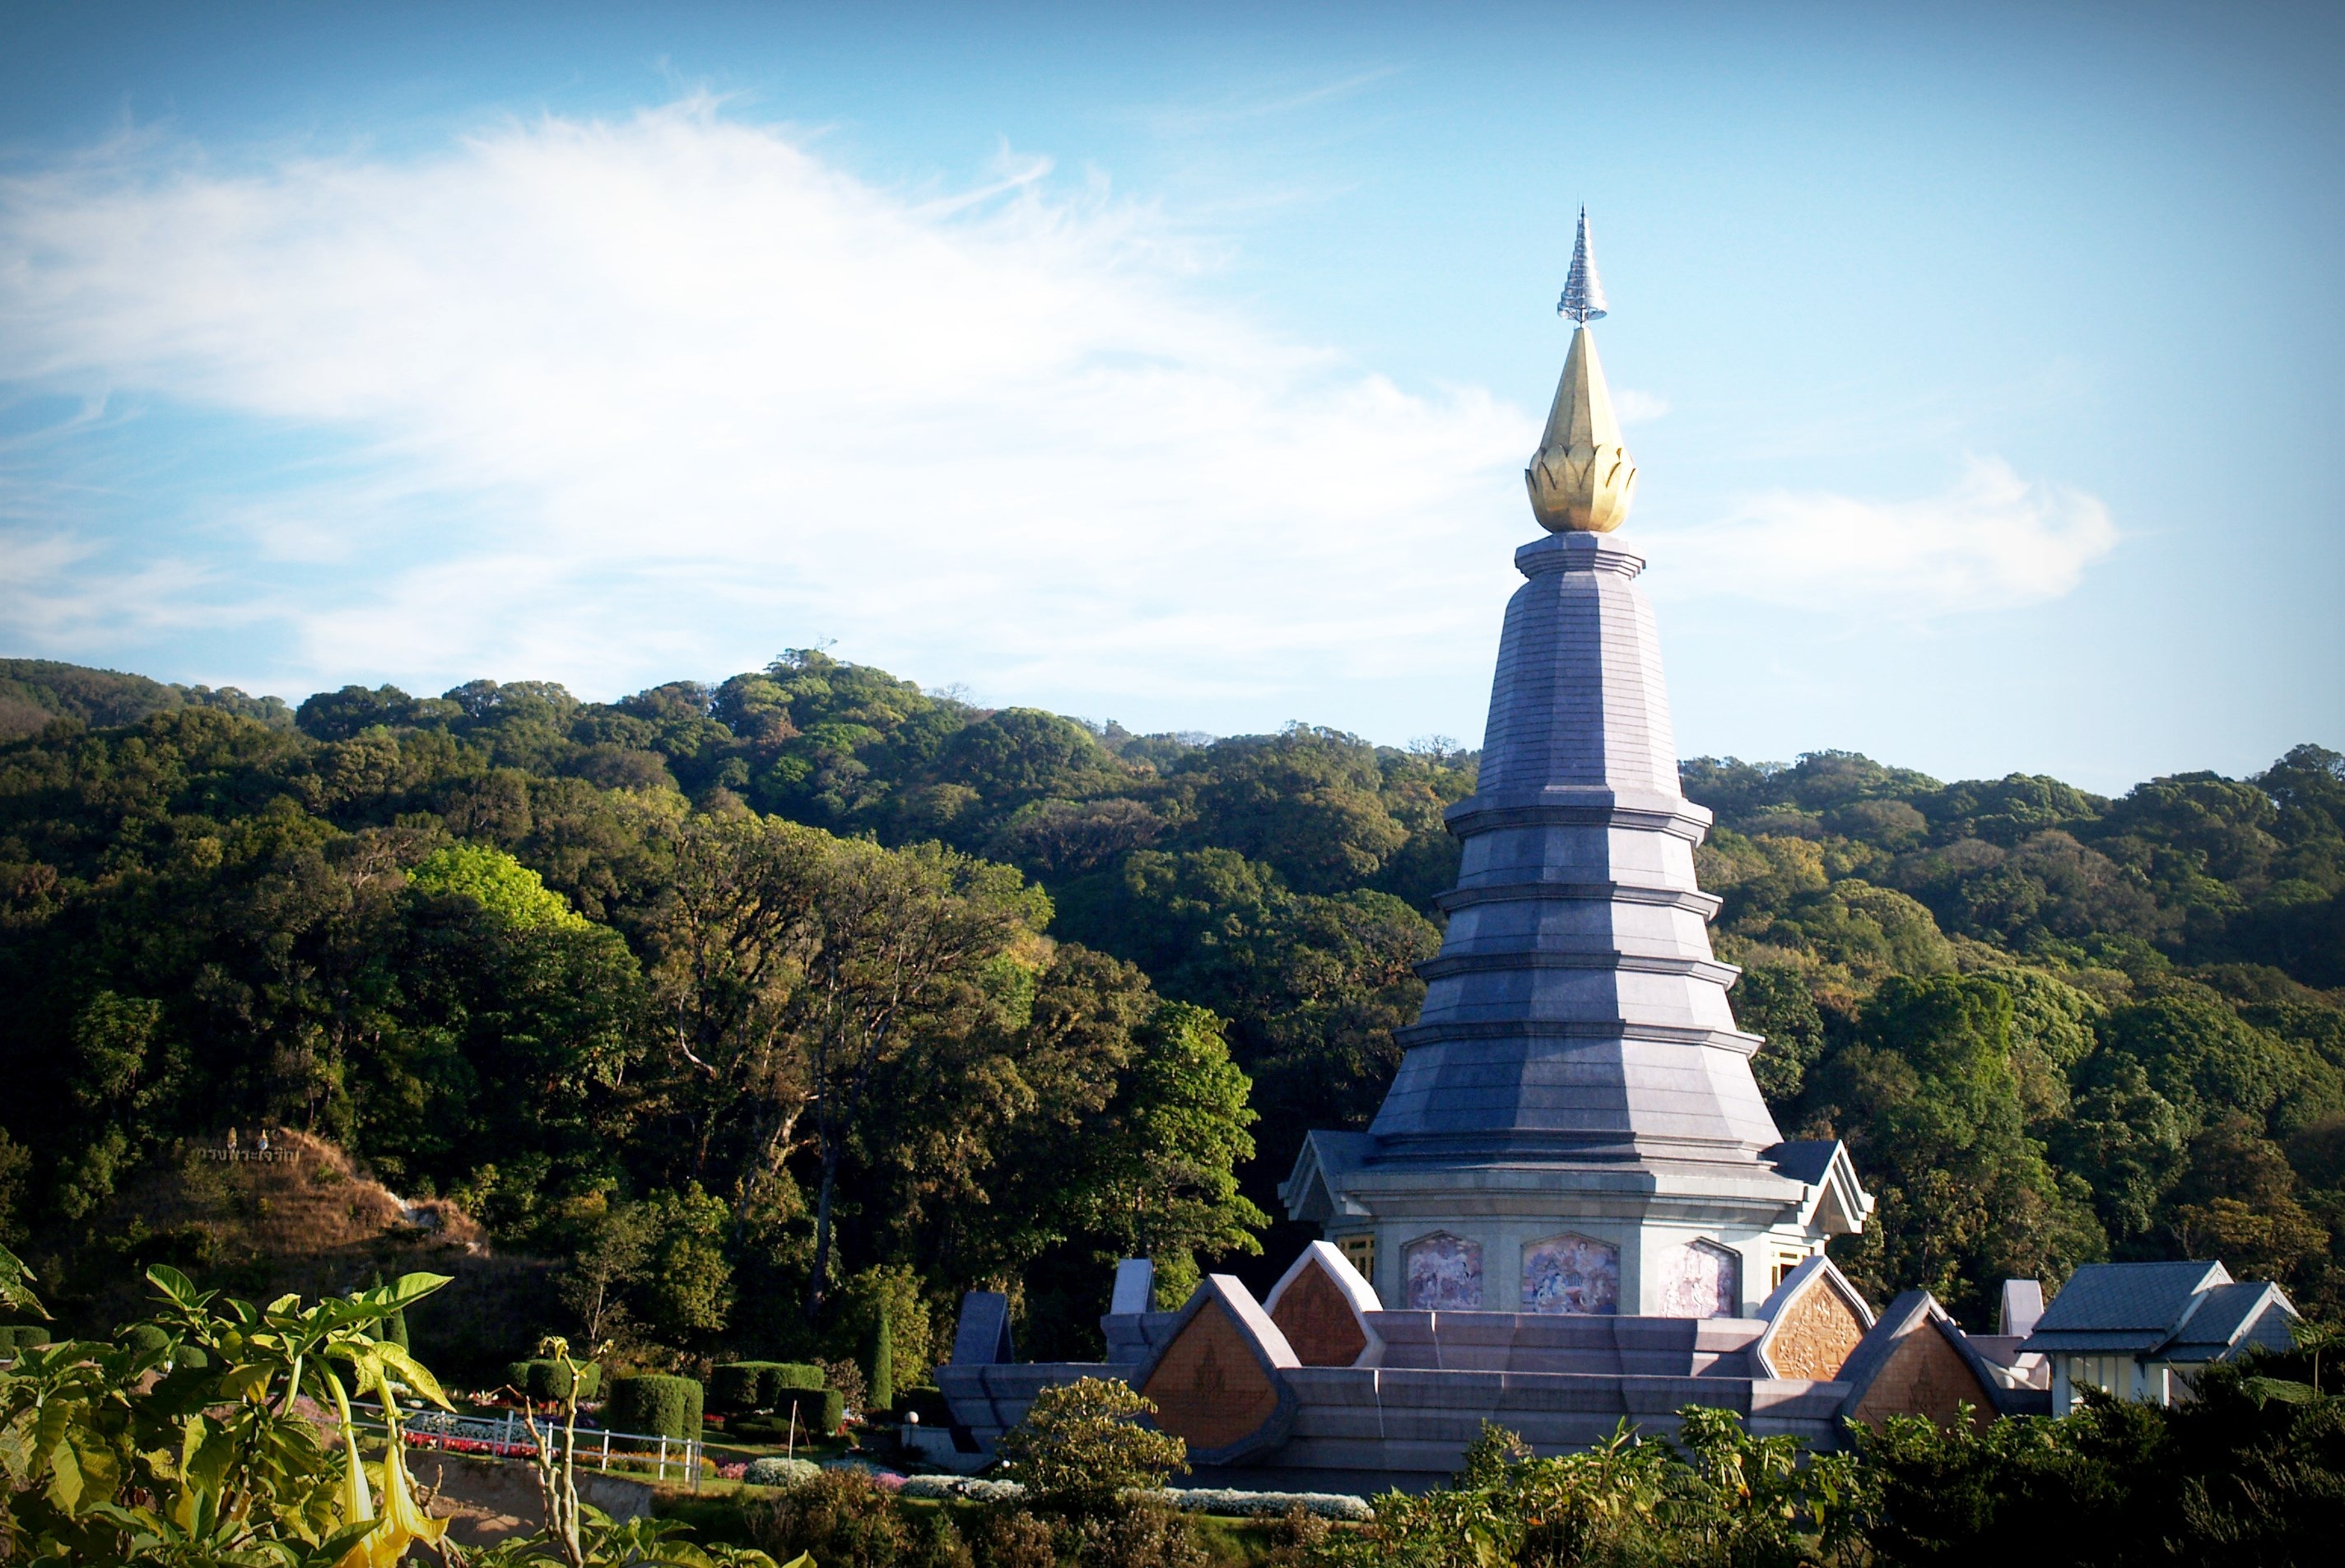
landscape, water, nature, mountain, architecture, sky, flower, building, old, monument, vacation, tourist, travel, construction, green, high, tower, space, park, buddhism, religion, asia, ancient, landmark, blue, tourism, place of worship, thailand, religious, national, art, background, design, temple, queen, wallpaper, beauty, buddha, culture, beautiful, history, day, thai, traditional, pagoda, stupa, east, chiangmai, doi, inthanon